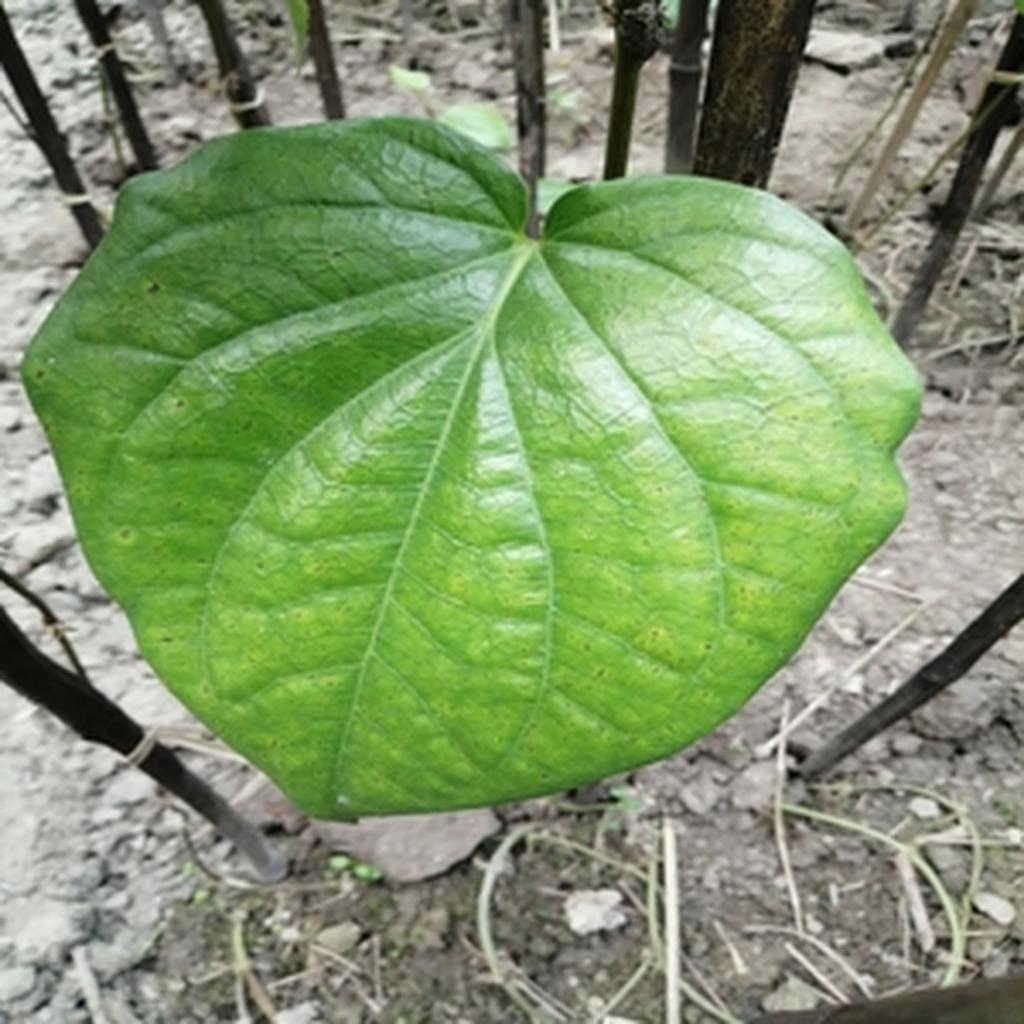
Label: Leaf_Spot